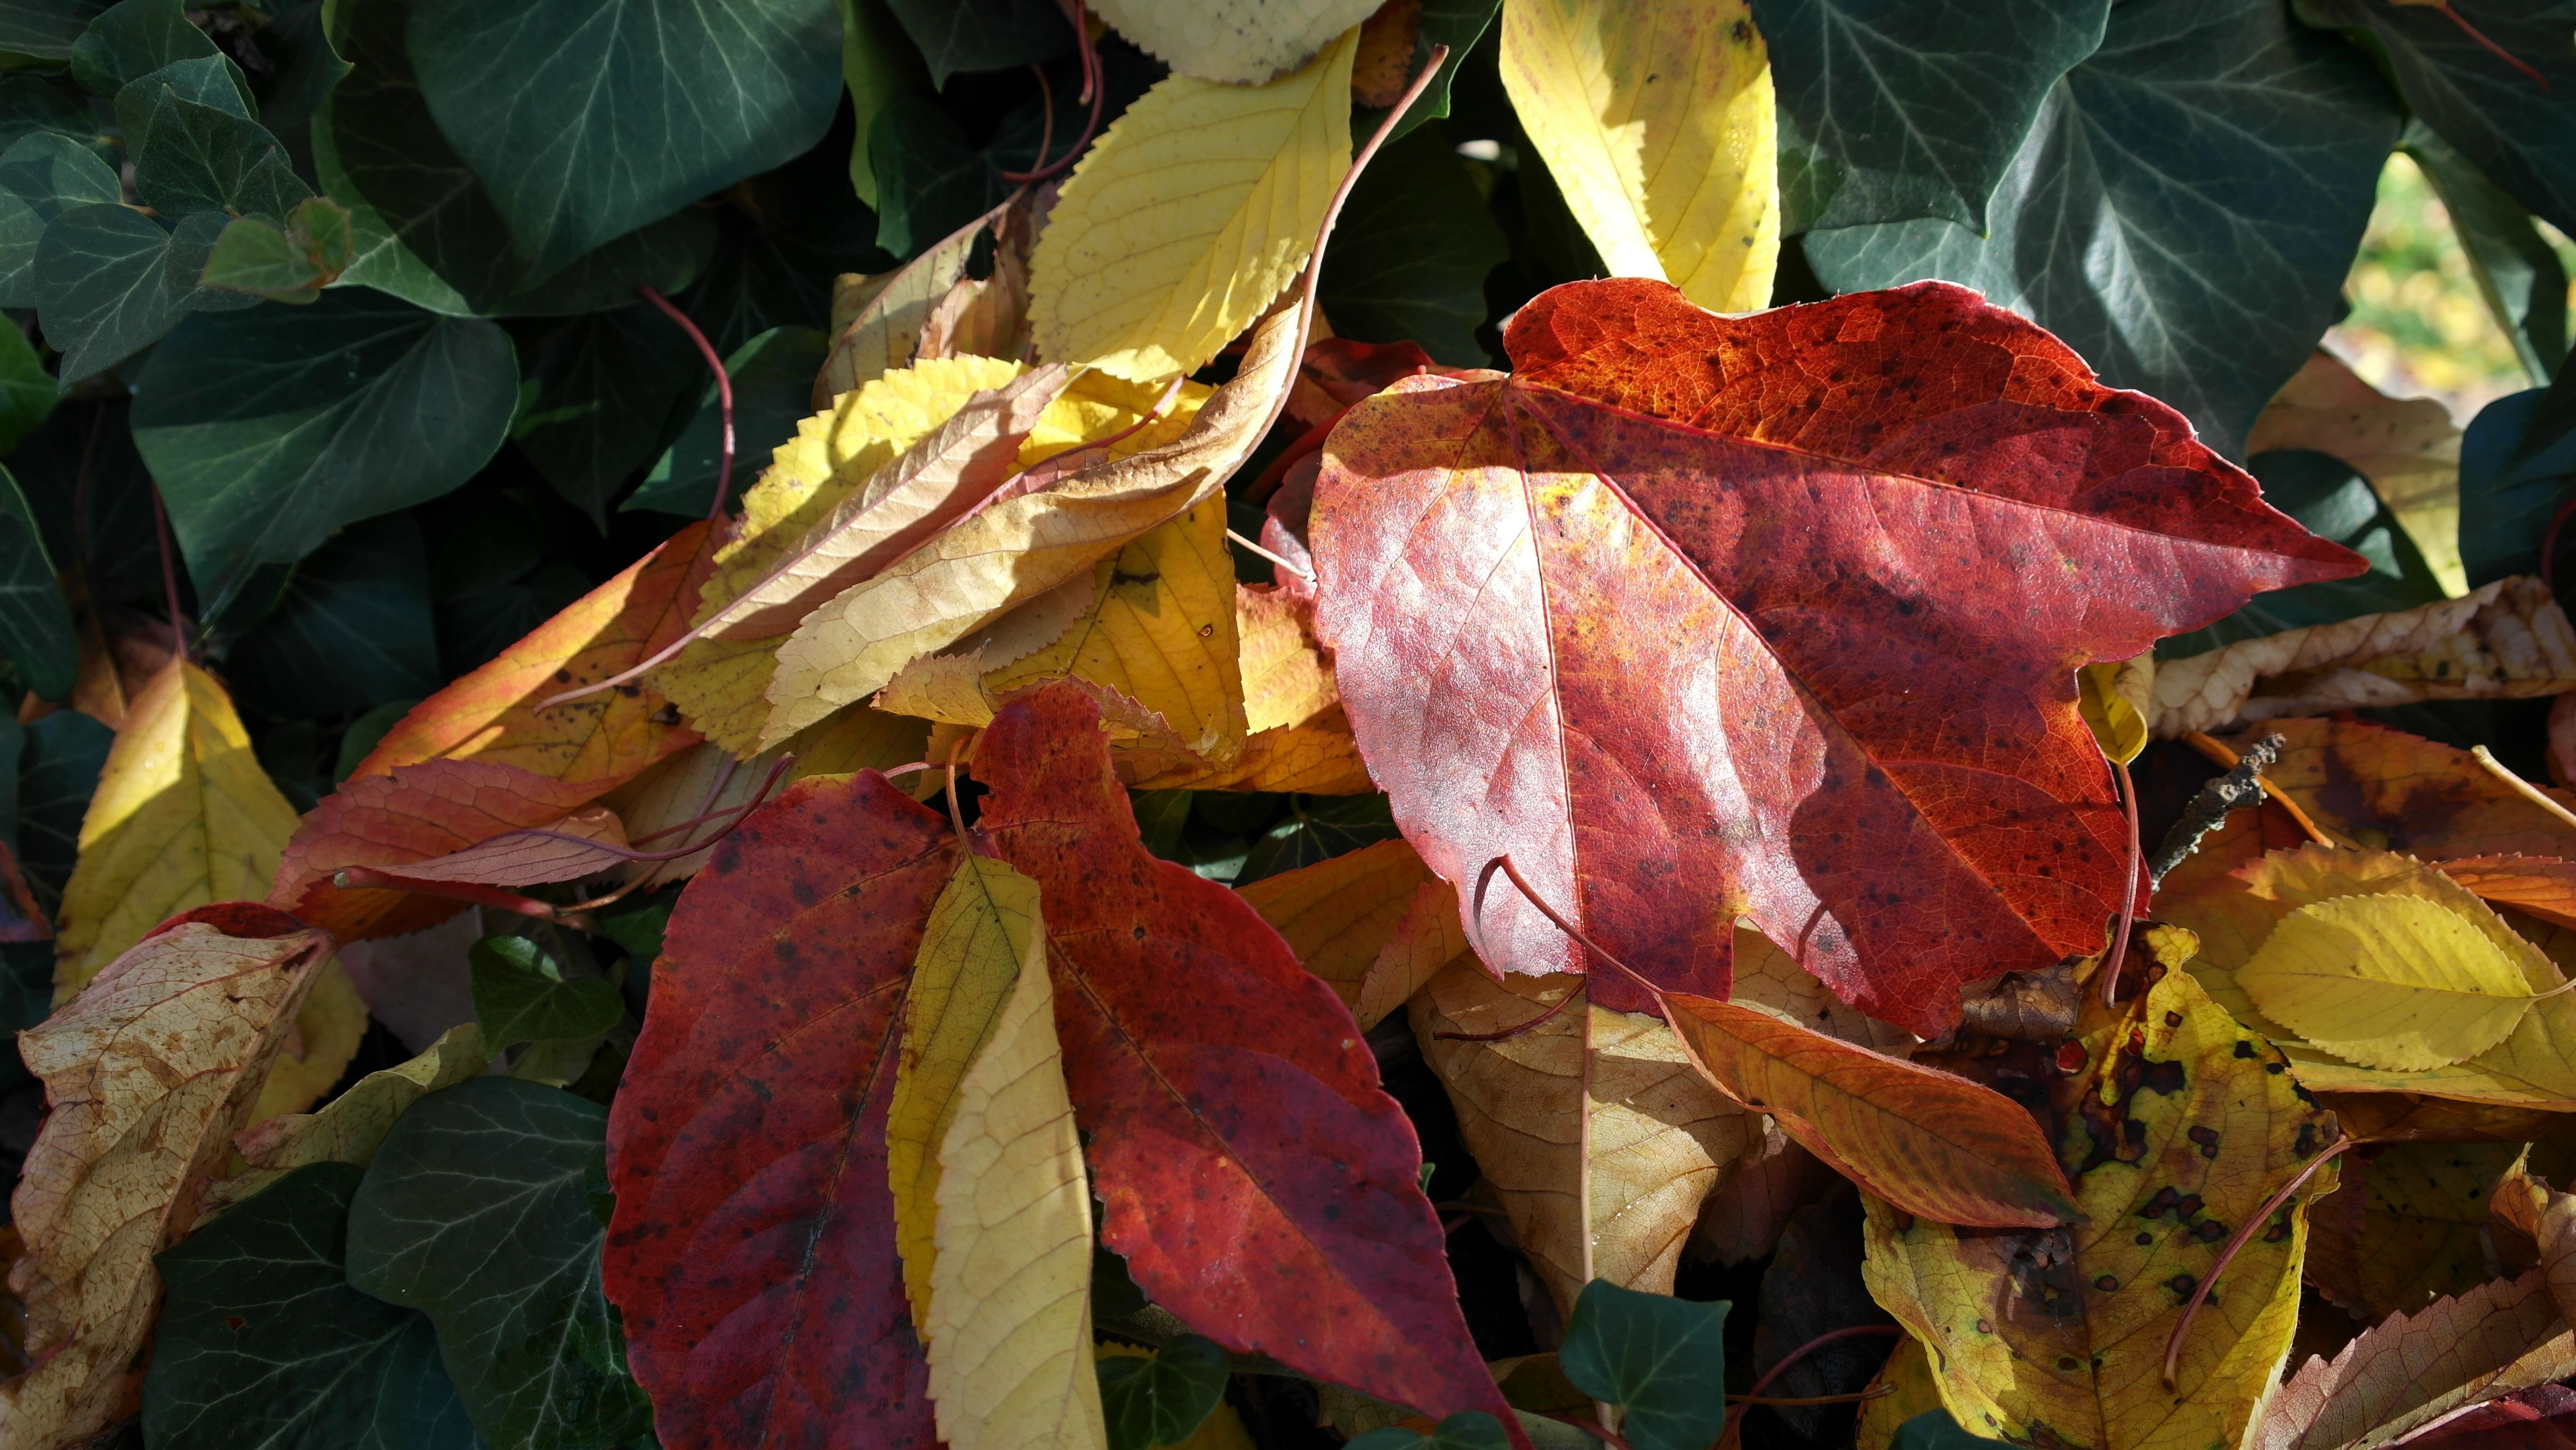
tree, plant, leaf, flower, produce, autumn, botany, colorful, flora, season, leaves, golden autumn, flowering plant, canna family